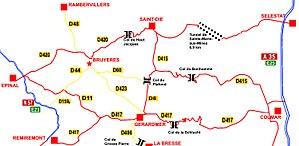
Réseau routier de Bruyères (88).
Bruyères est une commune française située dans le département des Vosges en région Grand Est.